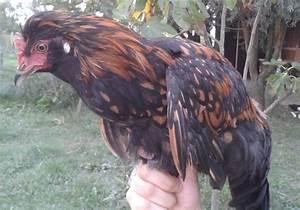
chicken